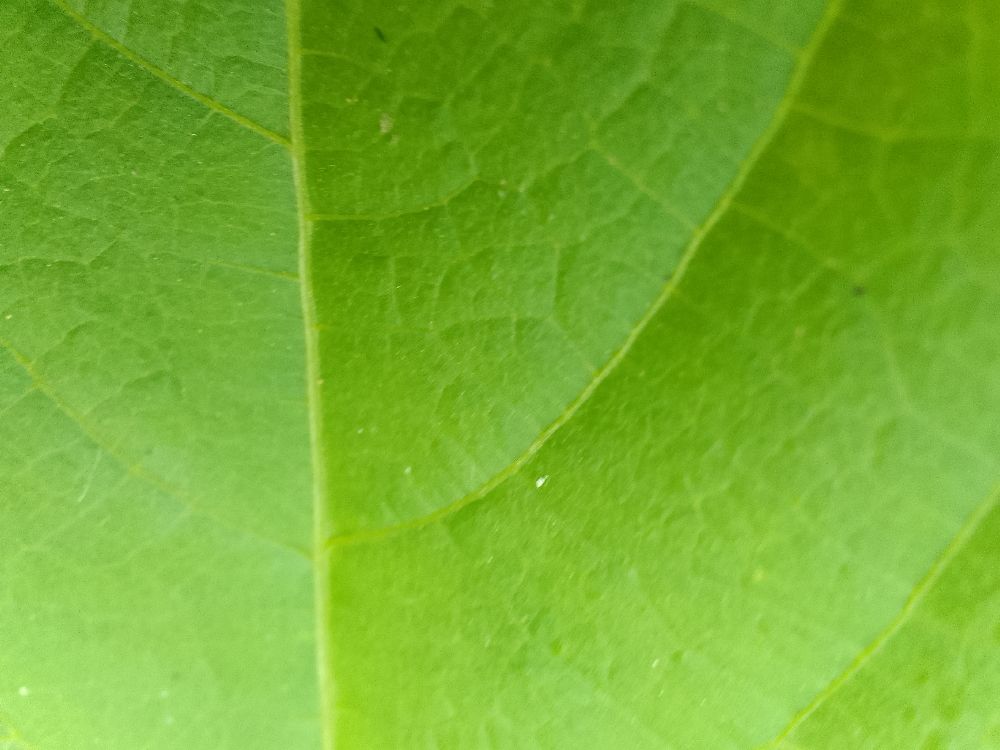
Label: healthy